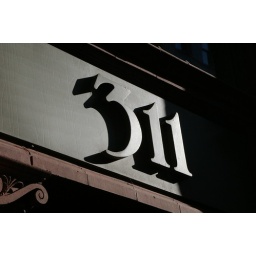
This building must have stood here by the river for 90-100 years. Neat details.